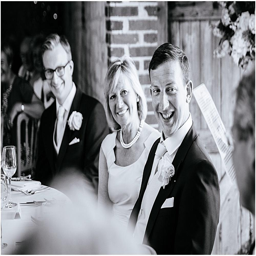
beautiful mother of the bride